Darr Khuda Say

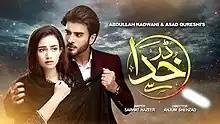
Sana Javed and Imran Abbas

Darr Khuda Say is a 2019 Pakistani television series produced by Abdullah Kadwani and Asad Qureshi under 7th Sky Entertainment. It stars Sana Javed and Imran Abbas in the lead roles. It is based on #MeToo and sexual harassment in the workplace. It is digitally available to stream on YouTube and in some countries on VIU App. In India, it is telecasting on Atrangii TV channel and streaming digitally on Atrangii App.